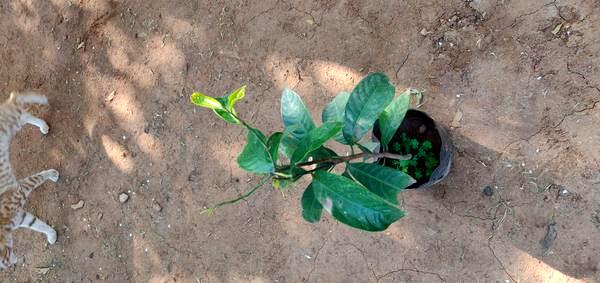
Plant: Mango